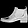
Label: Ankle boot